Alisha Boe

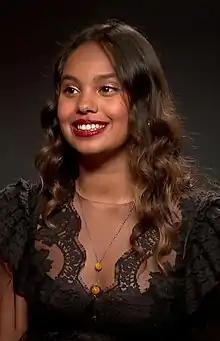
Boe in 2018

Alisha Ilhaan Bø (born 6 March 1997), known professionally as Alisha Boe, is a Norwegian actress. She is known for playing Jessica Davis in the Netflix drama series "13 Reasons Why".